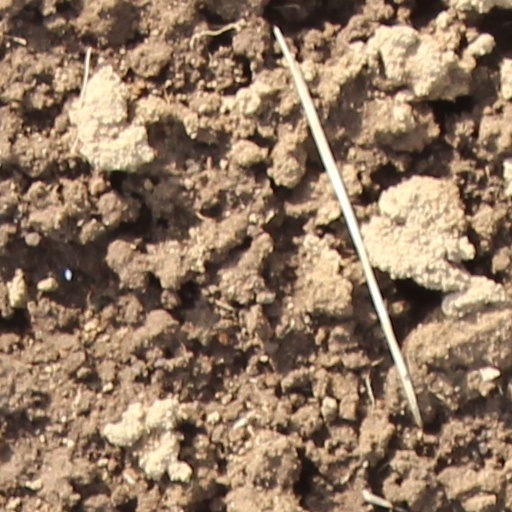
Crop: wheat